Willson Contreras

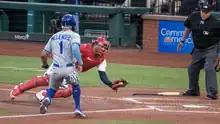
Contreras dives to put a tag on Kansas City Royals baserunner MJ Melendez in 2023.

Batting .287 with seven home runs and 34 RBIs, Contreras was voted to start in the 2018 All-Star Game, his first All-Star appearance. He finished his 2018 campaign batting .249 with ten home runs and 54 RBIs in 138 games.